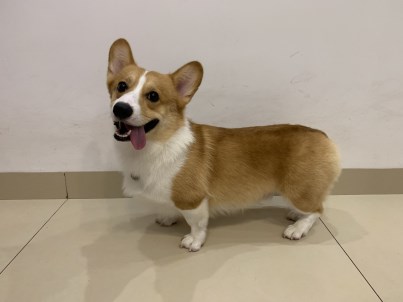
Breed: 2909-n000116-Cardigan